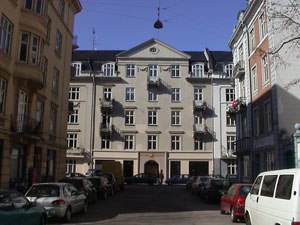
Westend (Vesterbro)
Billede af bygning i Westend
Westend, 1661 Vesterbro, København. Foto af Lars Bregendahl Bro.
Westend er navnet på en gade på Vesterbro i København. Westend er placeret parallelt mellem Saxogade og Dannebrogsgade. Westend løber fra Vesterbrogade til Matthæusgade hvor der er lukket for gennemkørsel, man kommer let til Istedgade via Dannebrogsgade.